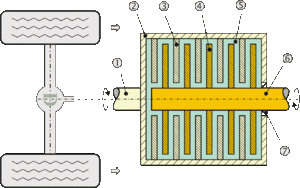
Un visco-coupleur, ou viscocoupleur est un système mécanique qui sert à la transmission d'un mouvement de rotation. Il s'appuie sur les propriétés de cisaillement d'un fluide et de frottement visqueux, et permet d'entraîner un arbre en rotation avec un certain glissement, il peut servir sur les boîtes de vitesses automatiques, ou jouer le rôle d'un différentiel à glissement limité ou autobloquant.